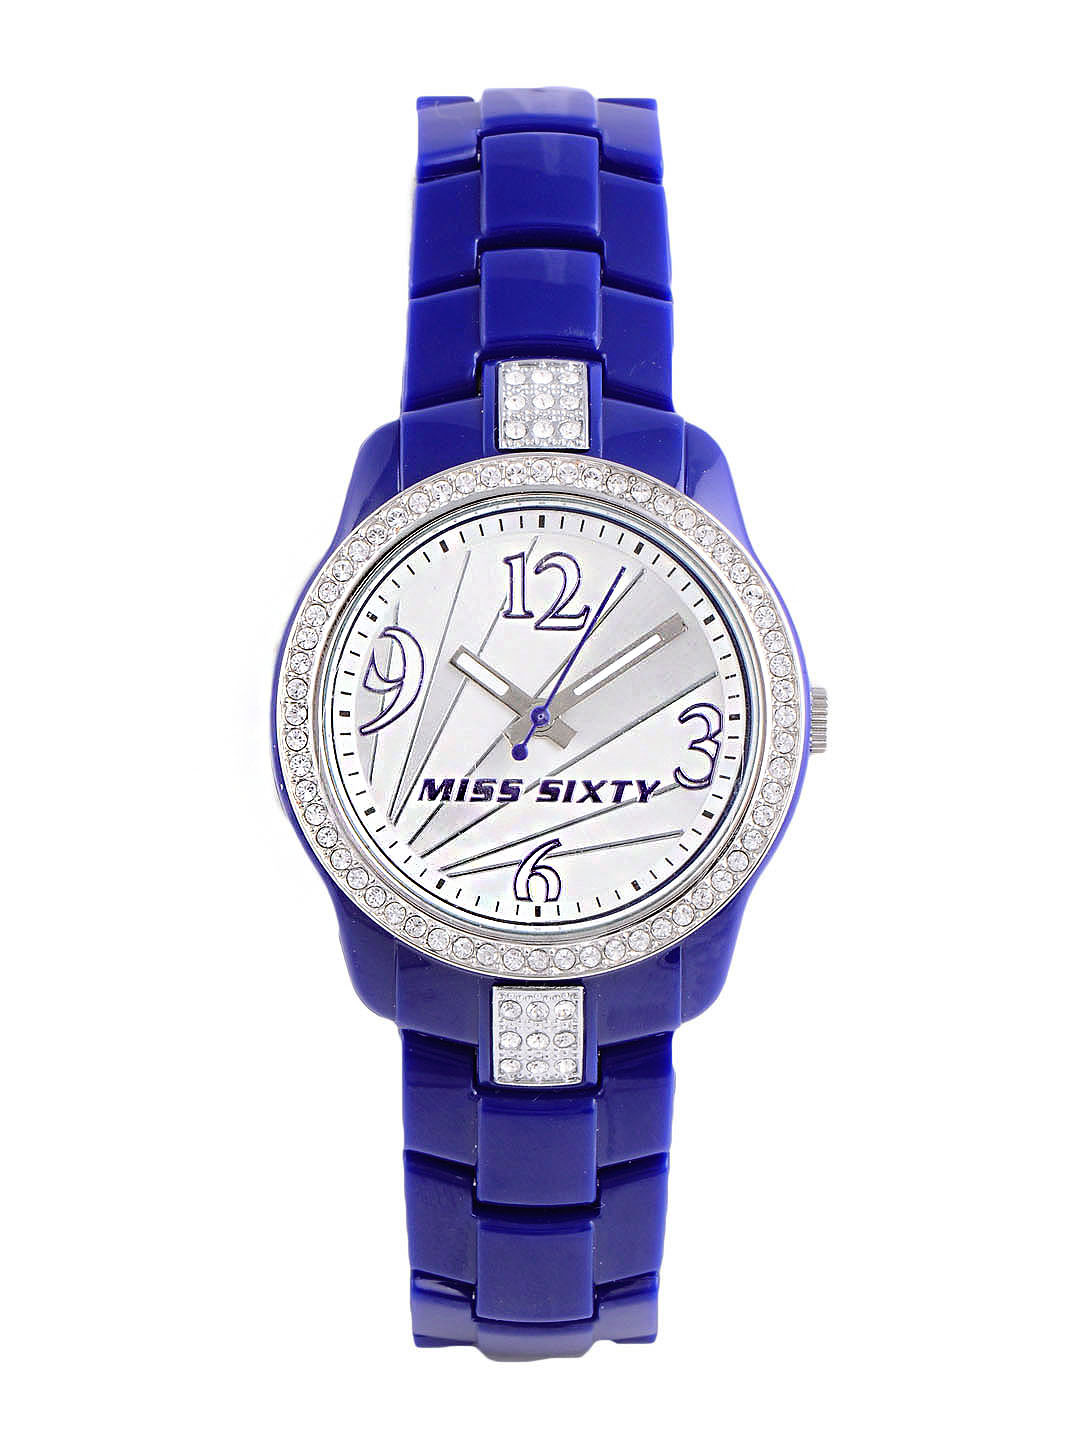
Miss Sixty Silver Dial Watch
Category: Accessories / Watches / Watches
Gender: Women
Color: Silver
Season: Winter 2016
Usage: Casual